Galaktion Tabidze

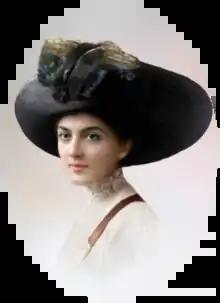
Princess Mary is often thought to be Galaktion's muse. (1911)

Galaktion Tabidze was born in the village Chqvishi near Vani, western Georgia (then part of Imperial Russia). His father, local teacher Vasil Tabidze, died two months before Galaktion was born. From 1900 to 1910, he studied at the seminaries of Kutaisi and at Tiflis Theological Seminary (modern Tbilisi), and later worked as a teacher. Although his very first book, influenced by Symbolism, garnered acclaim in 1914, he took longer than the other Georgian symbolists from the Blue Horns group to attract recognition. Due to his preference for solitude, he gained the moniker of "Chevalier of the Order of Loneliness" from his cousin Titsian Tabidze.